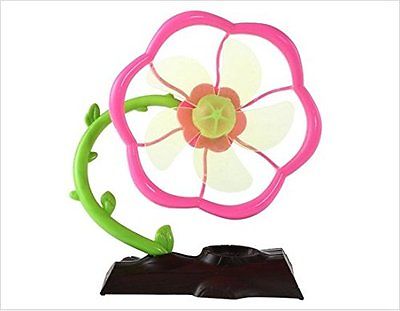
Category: fan